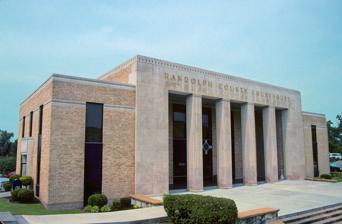
Building: Randolph County Courthouse (Arkansas)
Country: United States of America
Year built: 1940
United States historic place Randolph County Courthouse U.S. National Register of Historic Places U.S. Historic district Contributing property Location in Arkansas Show map of Arkansas Location in United States Show map of the United States Location Jct. of Broadway and N. Marr Sts., SW corner, Pocahontas, Arkansas Coordinates 36°15′39″N 90°58′16″W / 36.26083°N 90.97111°W / 36.26083; -90.97111 Built 1940 Architect Stern, Eugene John Architectural style Art Deco Part of Pocahontas Commercial Historic District ( ID09000315 ) NRHP reference No. 96000910 Significant dates Added to NRHP August 22, 1996 Designated CP June 12, 2009 The Randolph County Courthouse is located at the southwest corner of Broadway and North Marr Street in downtown Pocahontas , the county seat of Randolph County, Arkansas . It is a two-story brick and concrete Art Deco building, designed by Eugene John Stern and built in 1940 with funding from the Works Progress Administration .  The primary construction material is buff-colored brick, but its raised central section is faced in gray concrete, which is also used in banding around the sides of the building.  The central section has an arcade created by four tall fluted square pillars with capitals reminiscent of Corinthian design.  The building replaced the old courthouse , an 1870s Italianate building that now houses other civic offices. The building was listed on the National Register of Historic Places in 1996. See also Old Randolph County Courthouse , also NRHP-listed, also in Pocohontas, built in the 1870s References